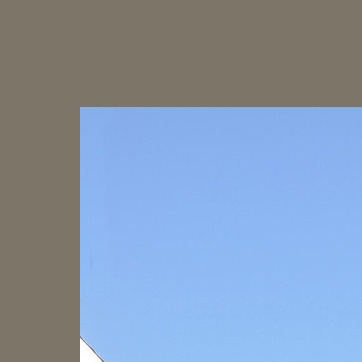
Material: sky